Carpentry

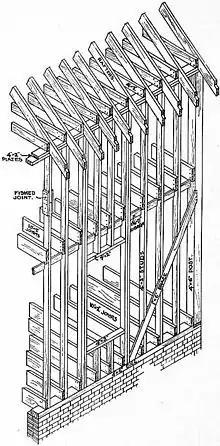
Axonometric diagram of balloon framing

The 19th century saw the development of electrical engineering and distribution which allowed the development of hand-held power tools, wire nails, and machines to mass-produce screws. In the 20th century, portland cement came into common use and concrete foundations allowed carpenters to do away with heavy timber sills. Also, drywall (plasterboard) came into common use replacing lime plaster on wooden lath. Plywood, engineered lumber, and chemically treated lumber also came into use.